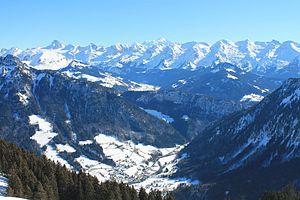
Vue depuis les chalets d'Auges (Plateau des Glières) sur la vallée du Borne et d'Entremont, au second plan la chaîne des Aravis et en arrière-plan le Mont-Blanc
Glières-Val-de-Borne est une commune nouvelle française résultant de la fusion — au 1ᵉʳ janvier 2019 — des communes du Petit-Bornand-les-Glières et d'Entremont située dans le département de la Haute-Savoie, en région Auvergne-Rhône-Alpes.
Entremont est une ancienne commune française située dans le département de la Haute-Savoie, en région Auvergne-Rhône-Alpes.